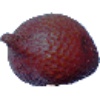
Label: Salak 1